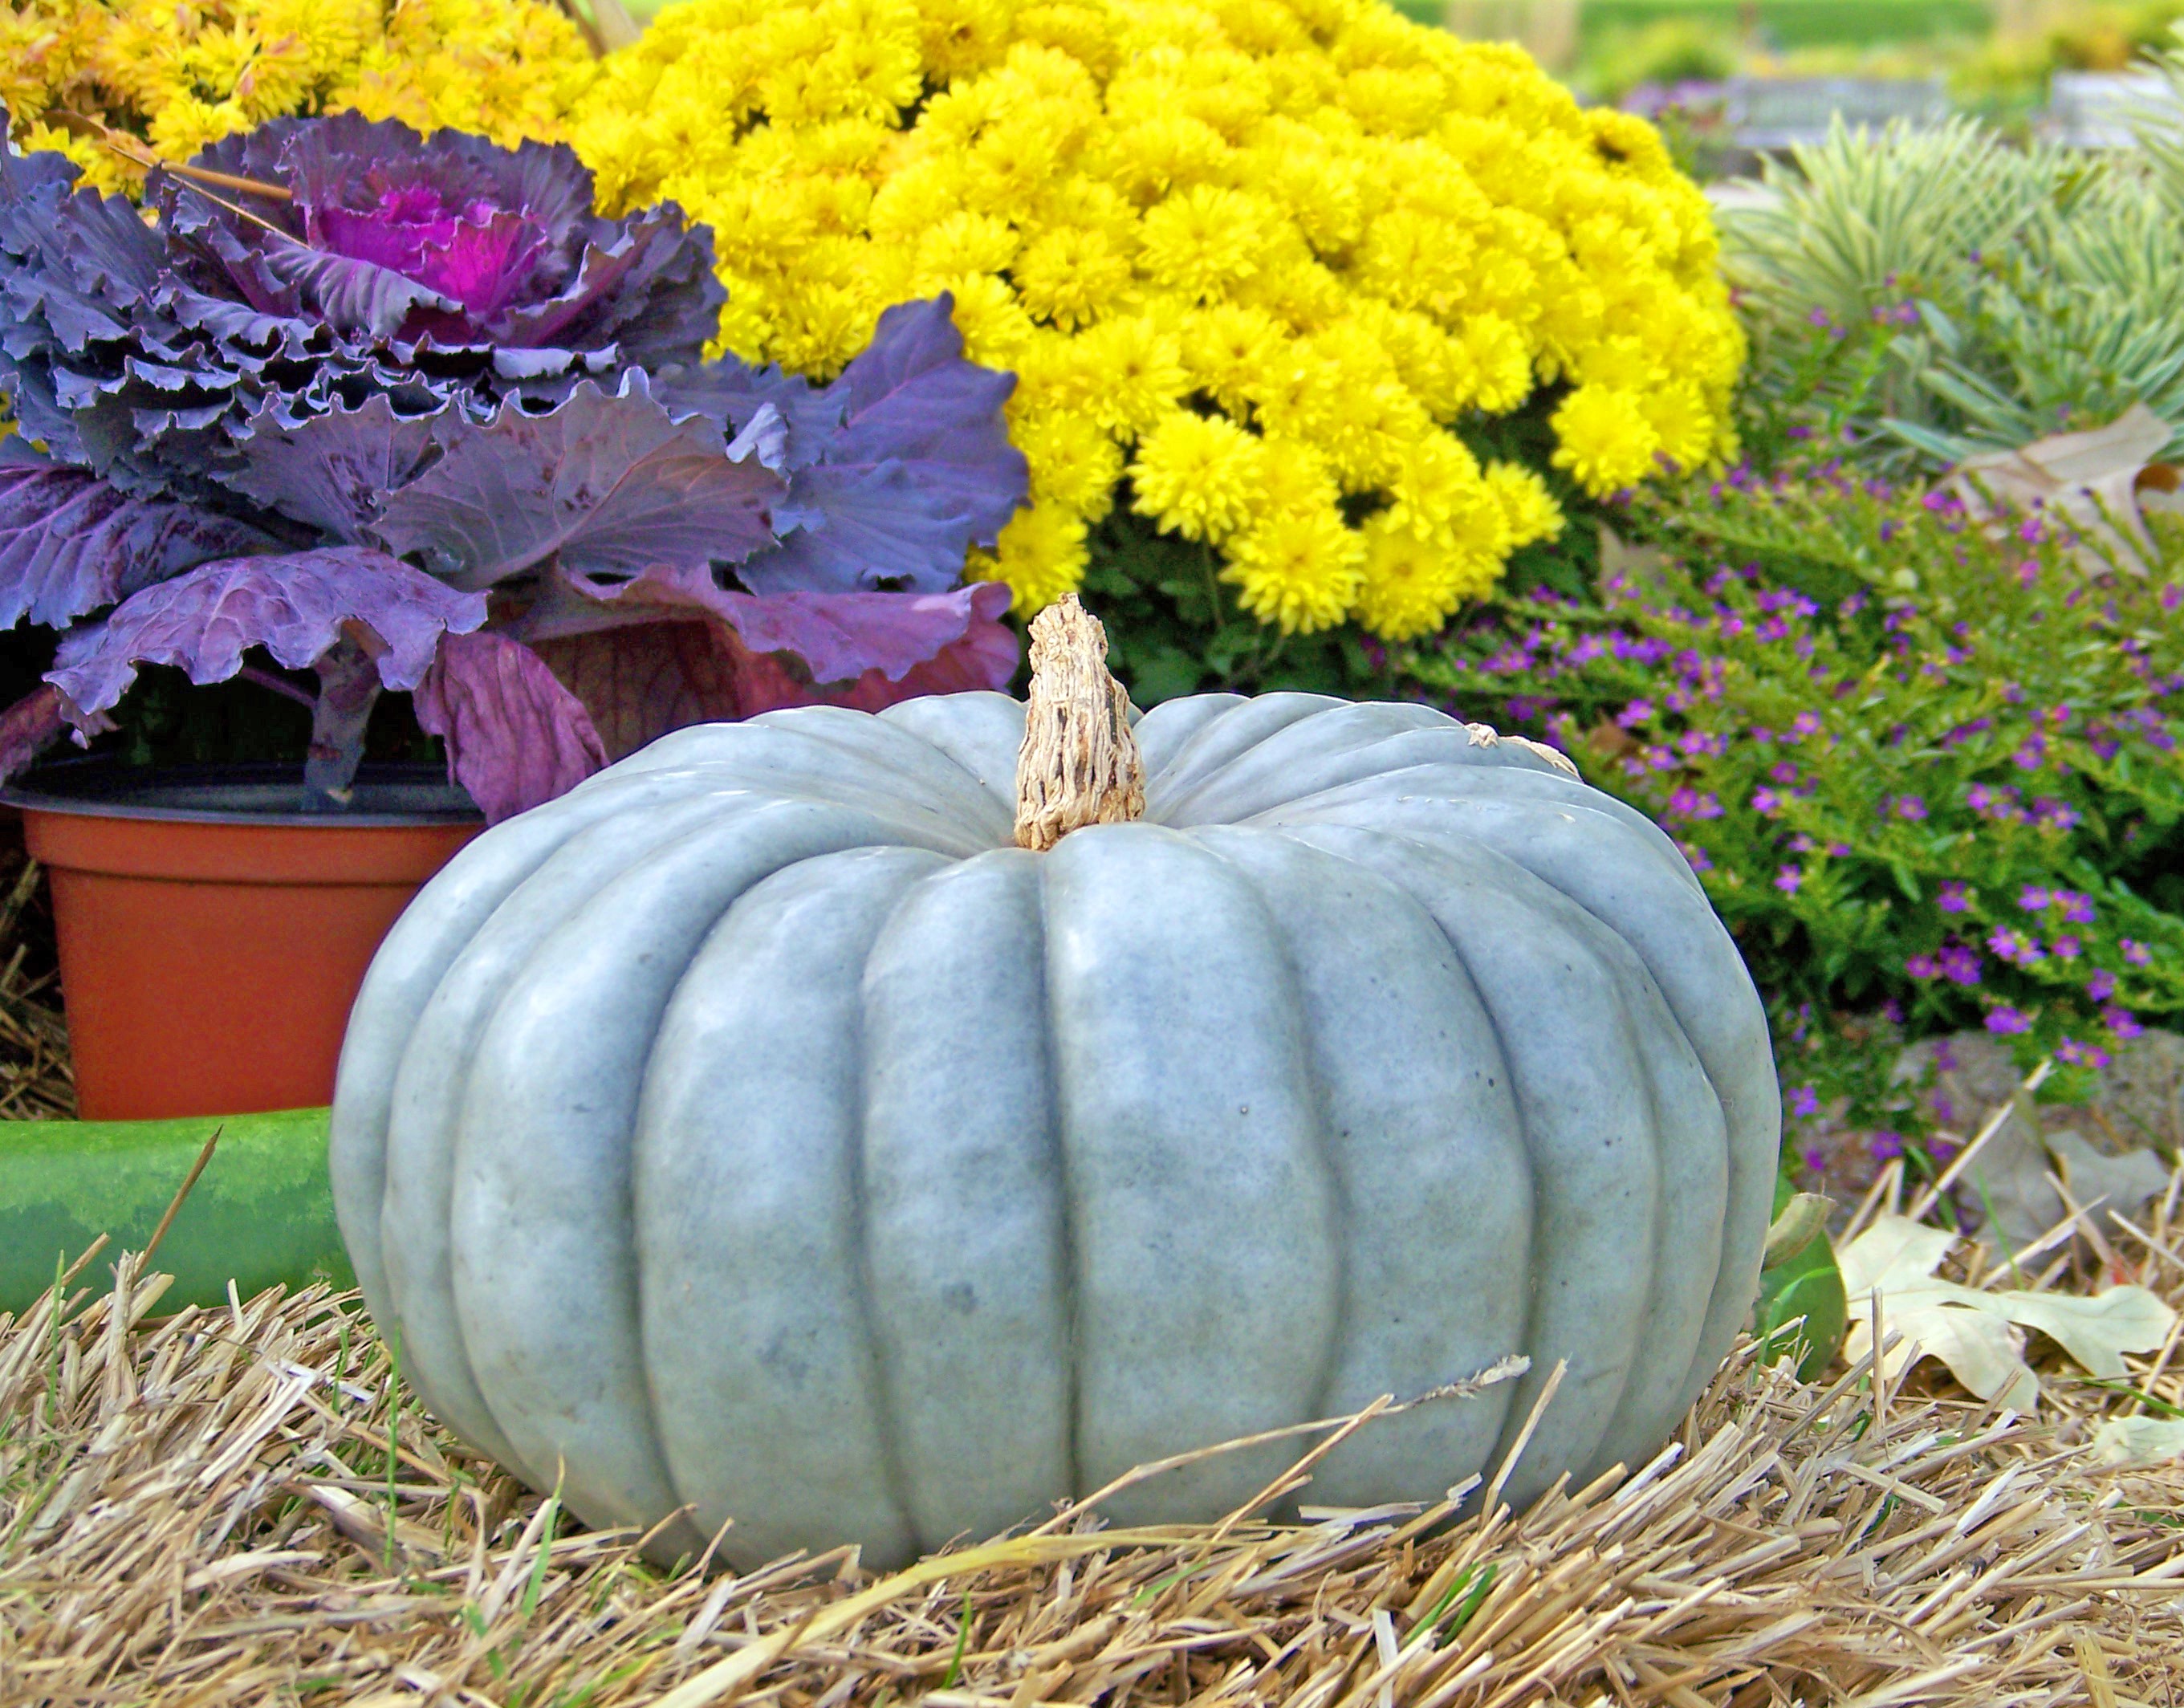
plant, hay, fall, flower, autumn, pumpkin, halloween, botany, garden, gourd, flowers, floristry, flowering plant, man made object, land plant